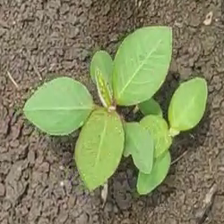
Weed species: Moti_dudhi(Euphorbia_geneculata_L)